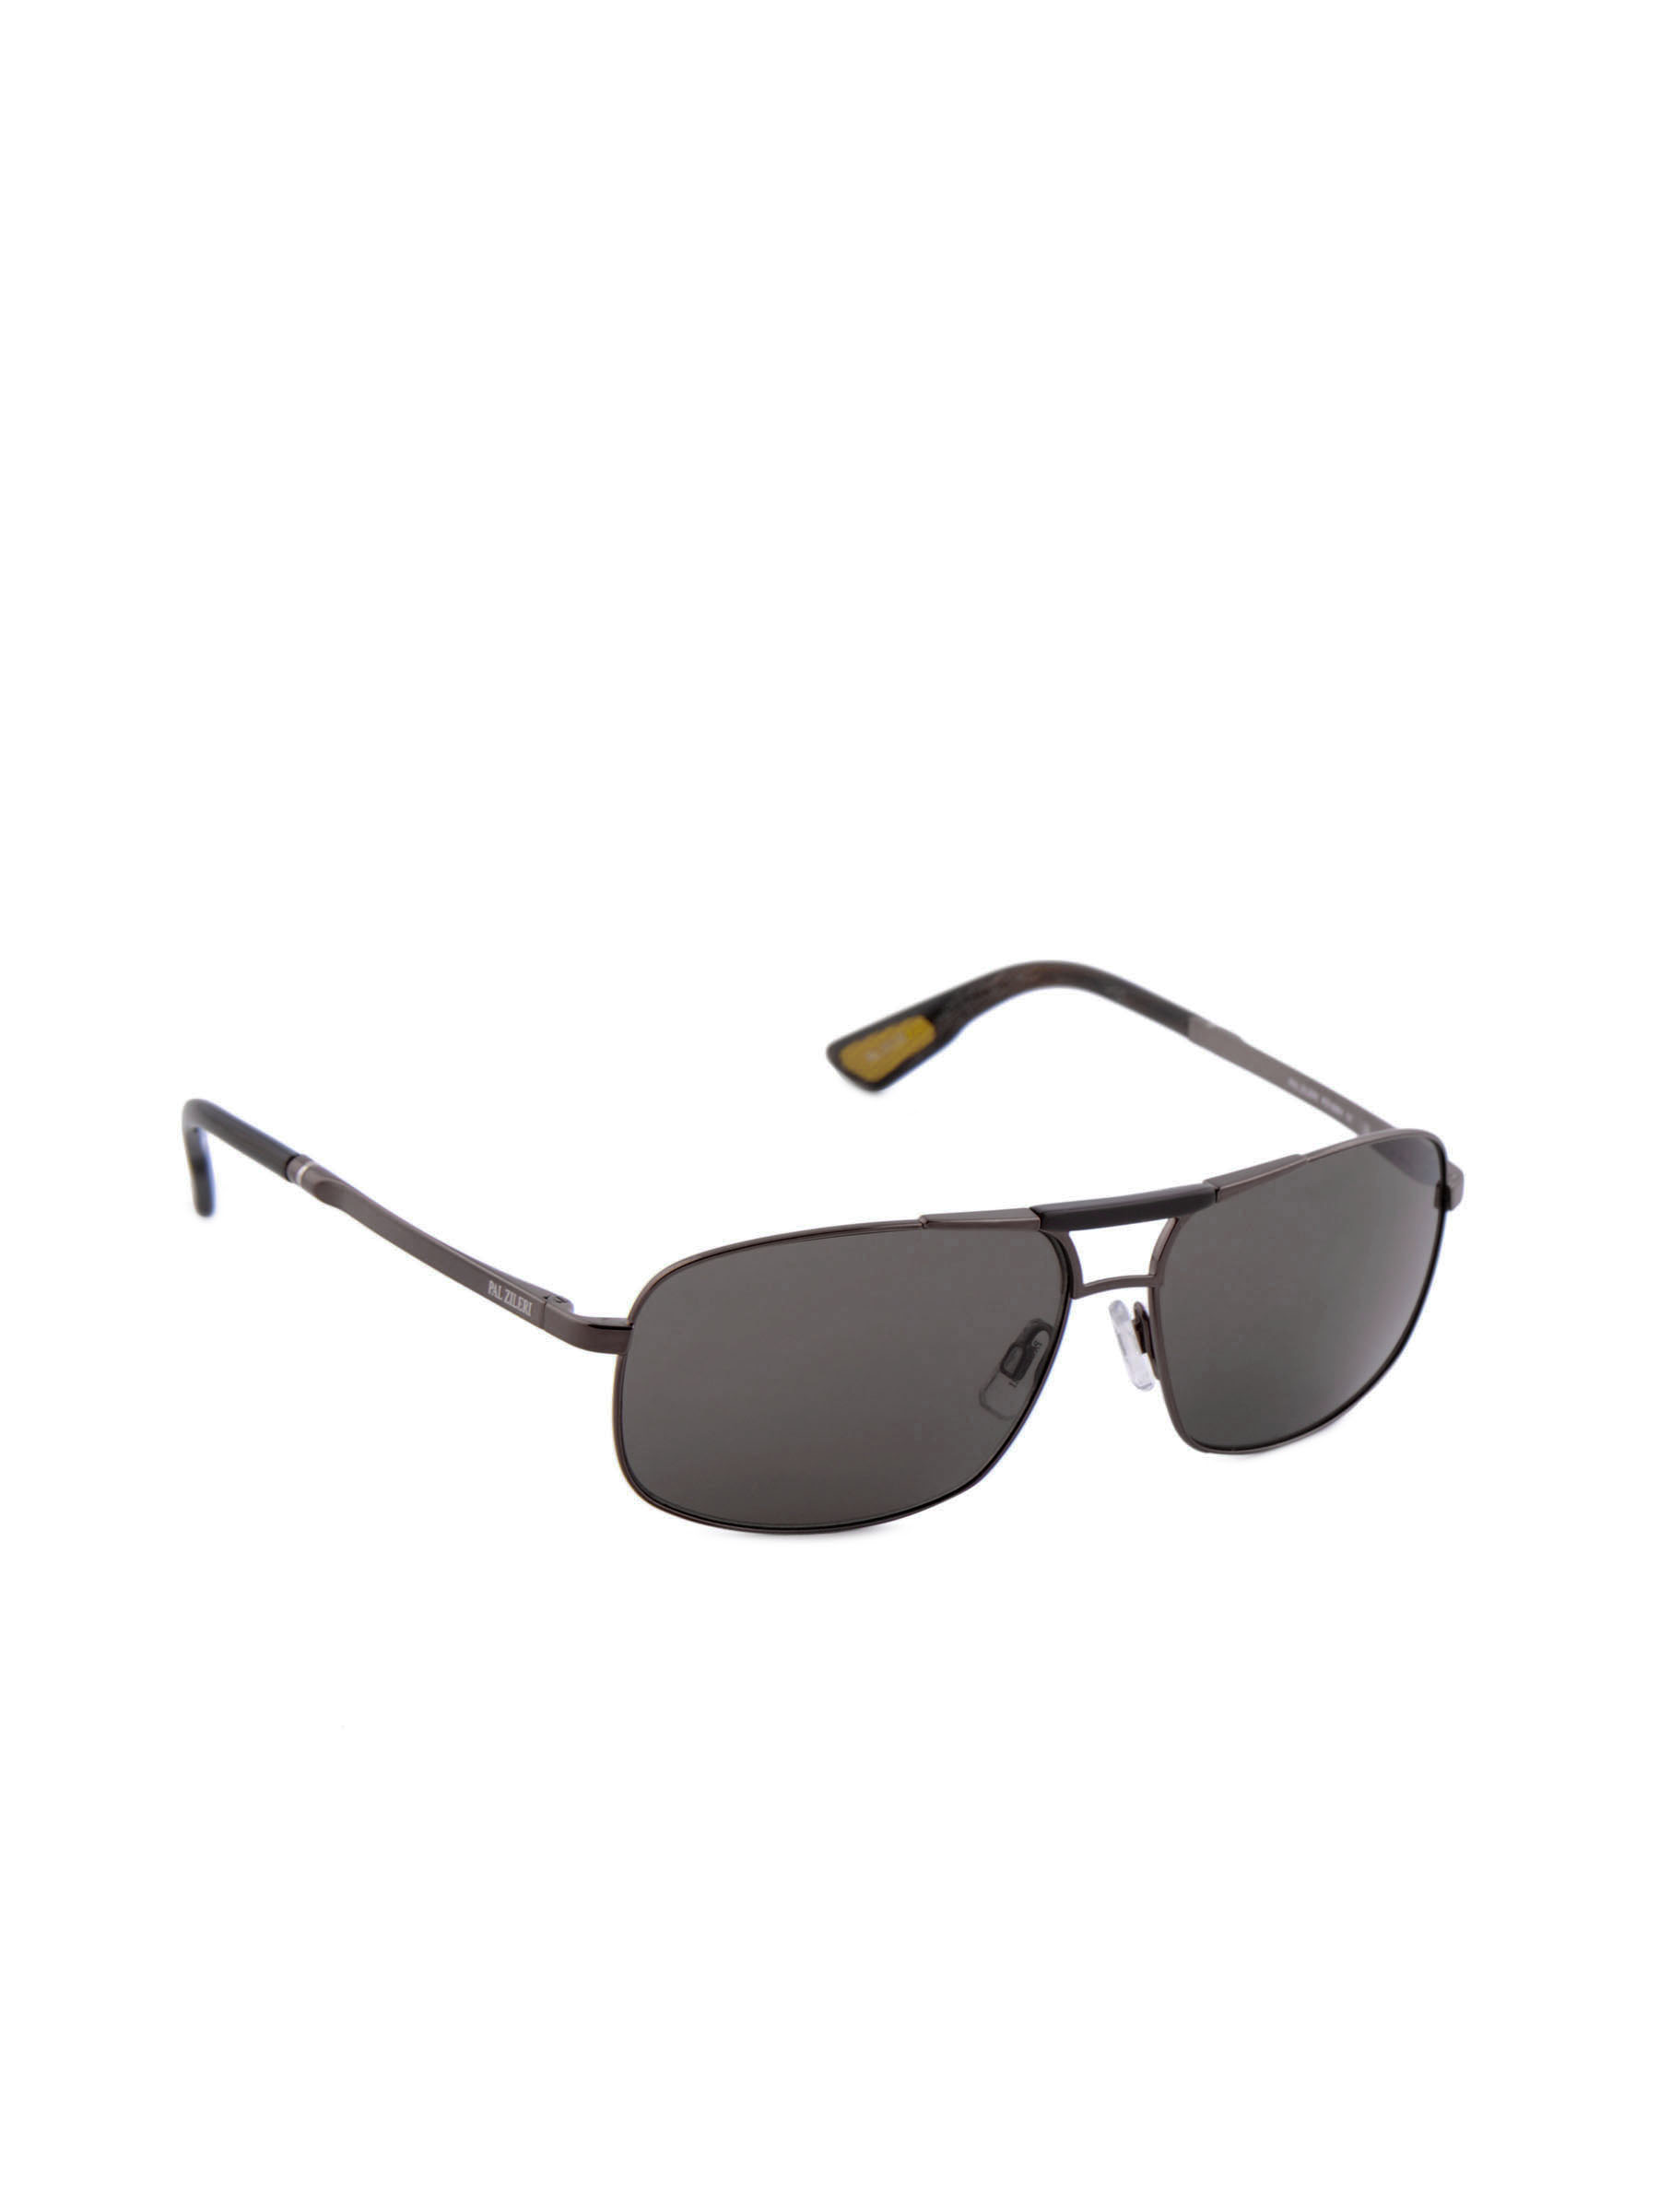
Pal Zileri Men Casual Copper Frame Sunglasses
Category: Accessories / Eyewear / Sunglasses
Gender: Men
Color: Copper
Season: Winter 2016
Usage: Casual